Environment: real
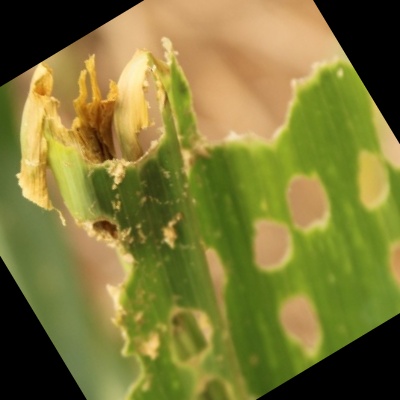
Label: fall_armyworm